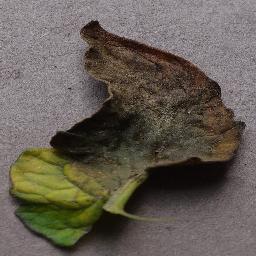
Label: Tomato___Late_blight